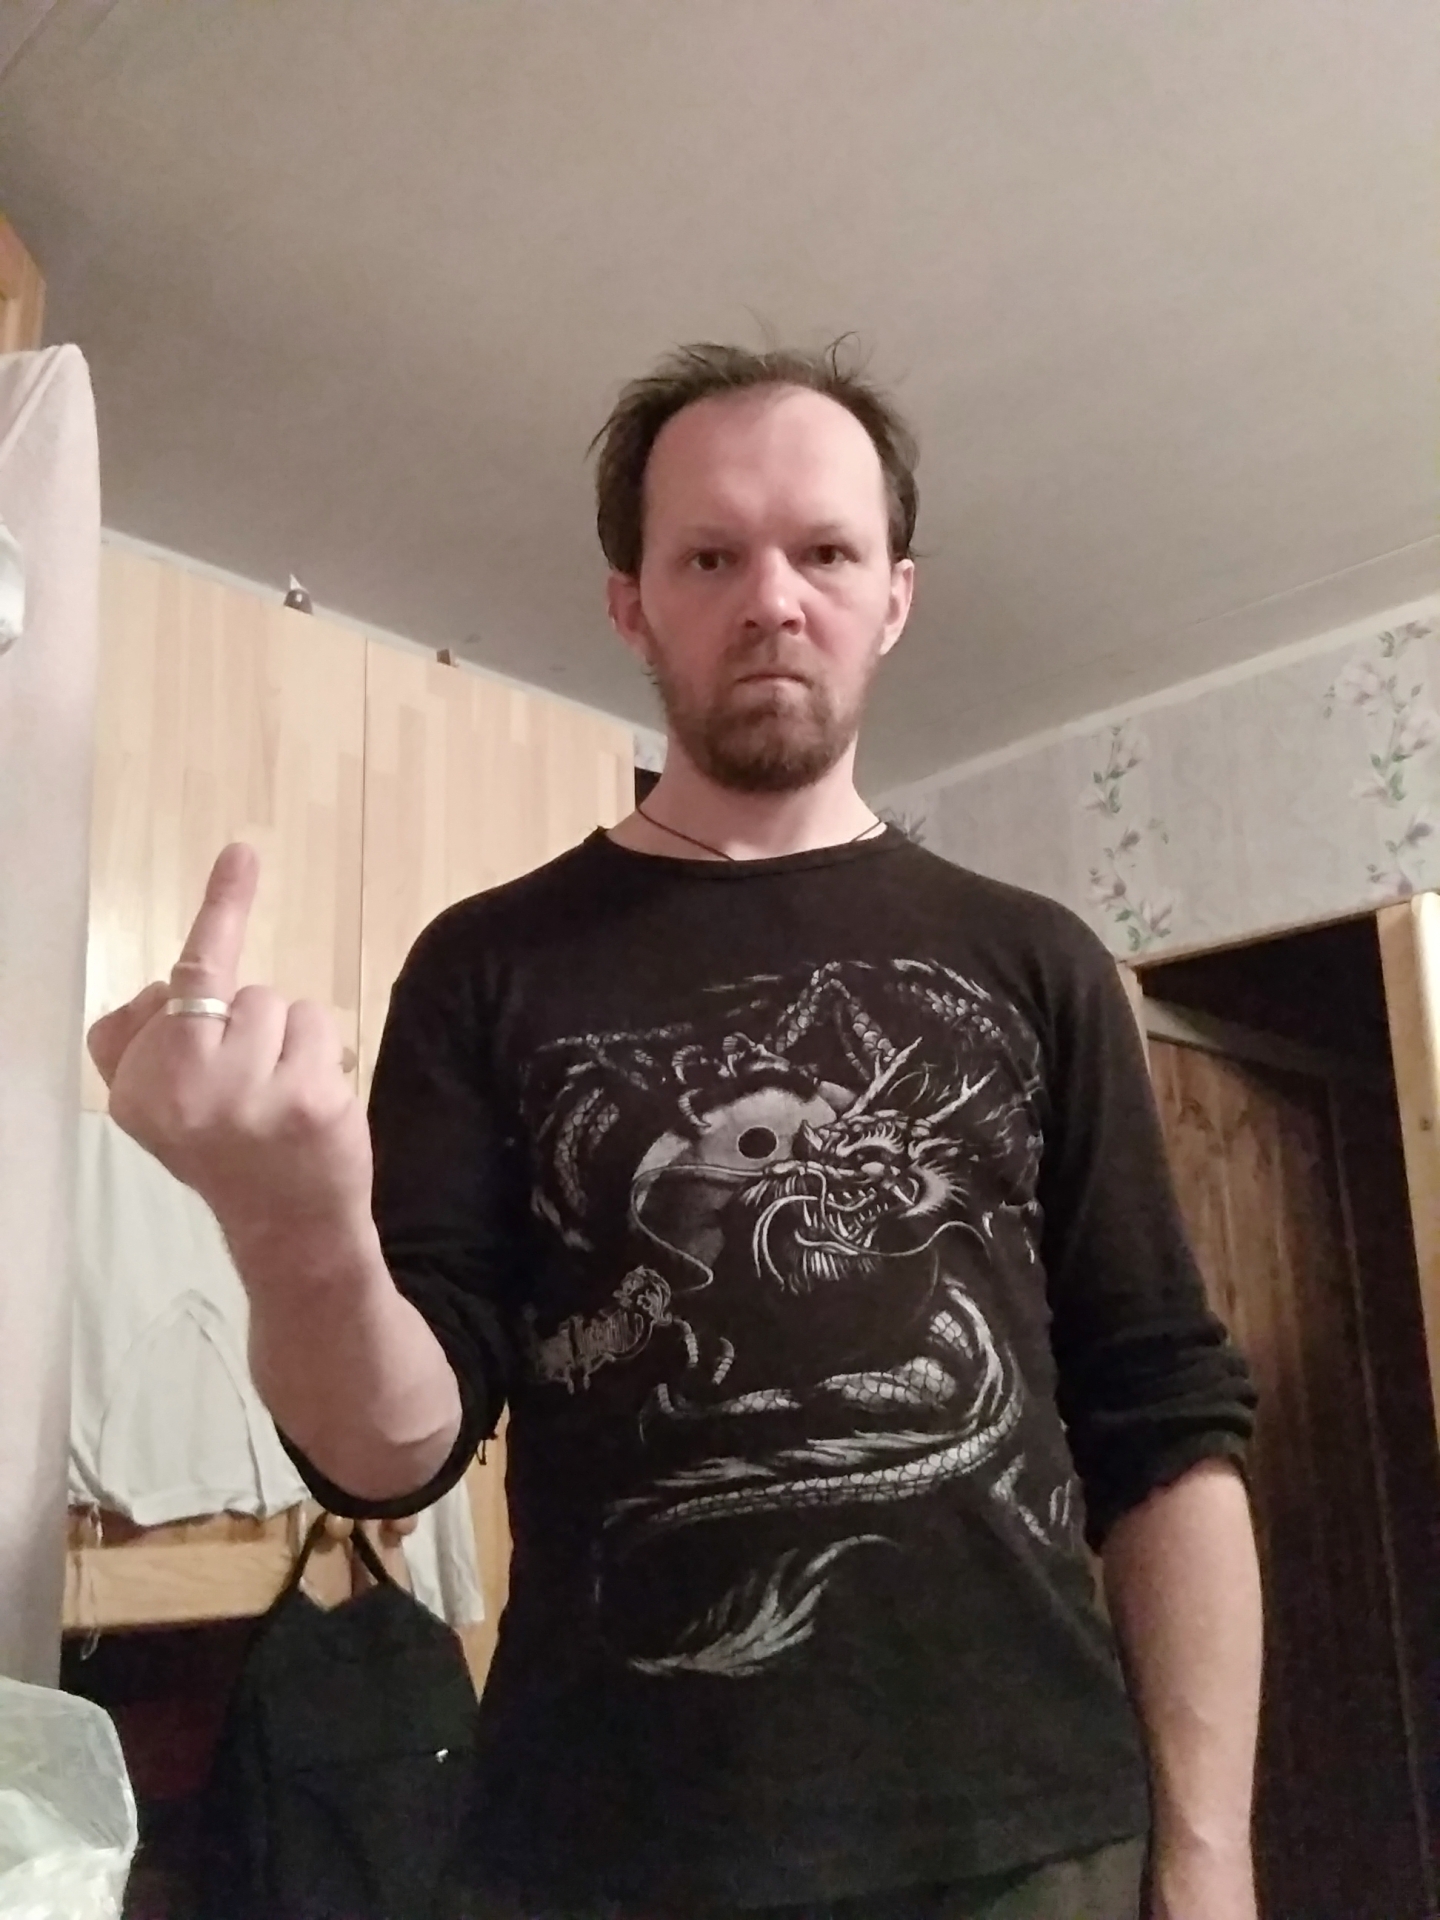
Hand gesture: middle_finger